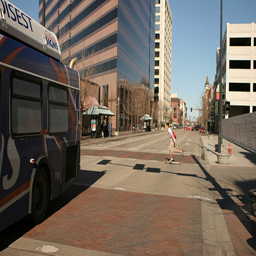
A bus stopped to let a man on a skateboard through an intersection.
A skateboarder crossing the street in front of a bus.
A young man riding a skateboard across a city street.
A person is skateboarding in front of a city bus.
A person crossing the street on a skateboard in front of a bus.